Christopher Goodwin

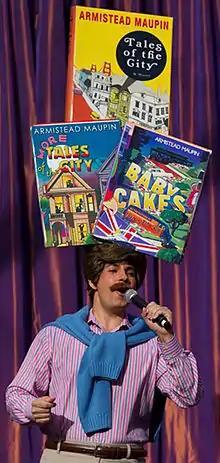
Performing at the Tales of the City, the Musical Opening Night Gala, 2011

Christopher Goodwin (a.k.a. Xopher Goodwin and Christopher Green Goodwin) is an American actor, playwright, and director. He is an alumnus of Steve Silver's Beach Blanket Babylon formerly at Club Fugazi in San Francisco, California.